Ghardaïa

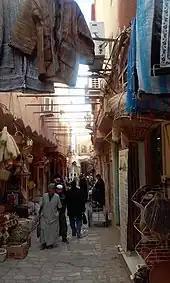
The Old Souk

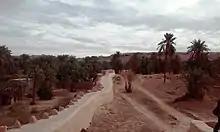
Metissa Dam Wadi Mzab

Ghardaïa is the capital city of Ghardaïa Province, Algeria. The commune of Ghardaïa has a population of 93,423 according to the 2008 census, up from 87,599 in 1998, with an annual growth rate of 0.7%.